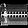
Label: Bag